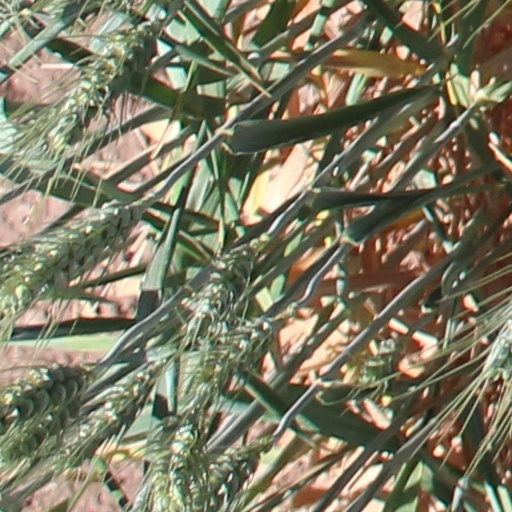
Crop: wheat